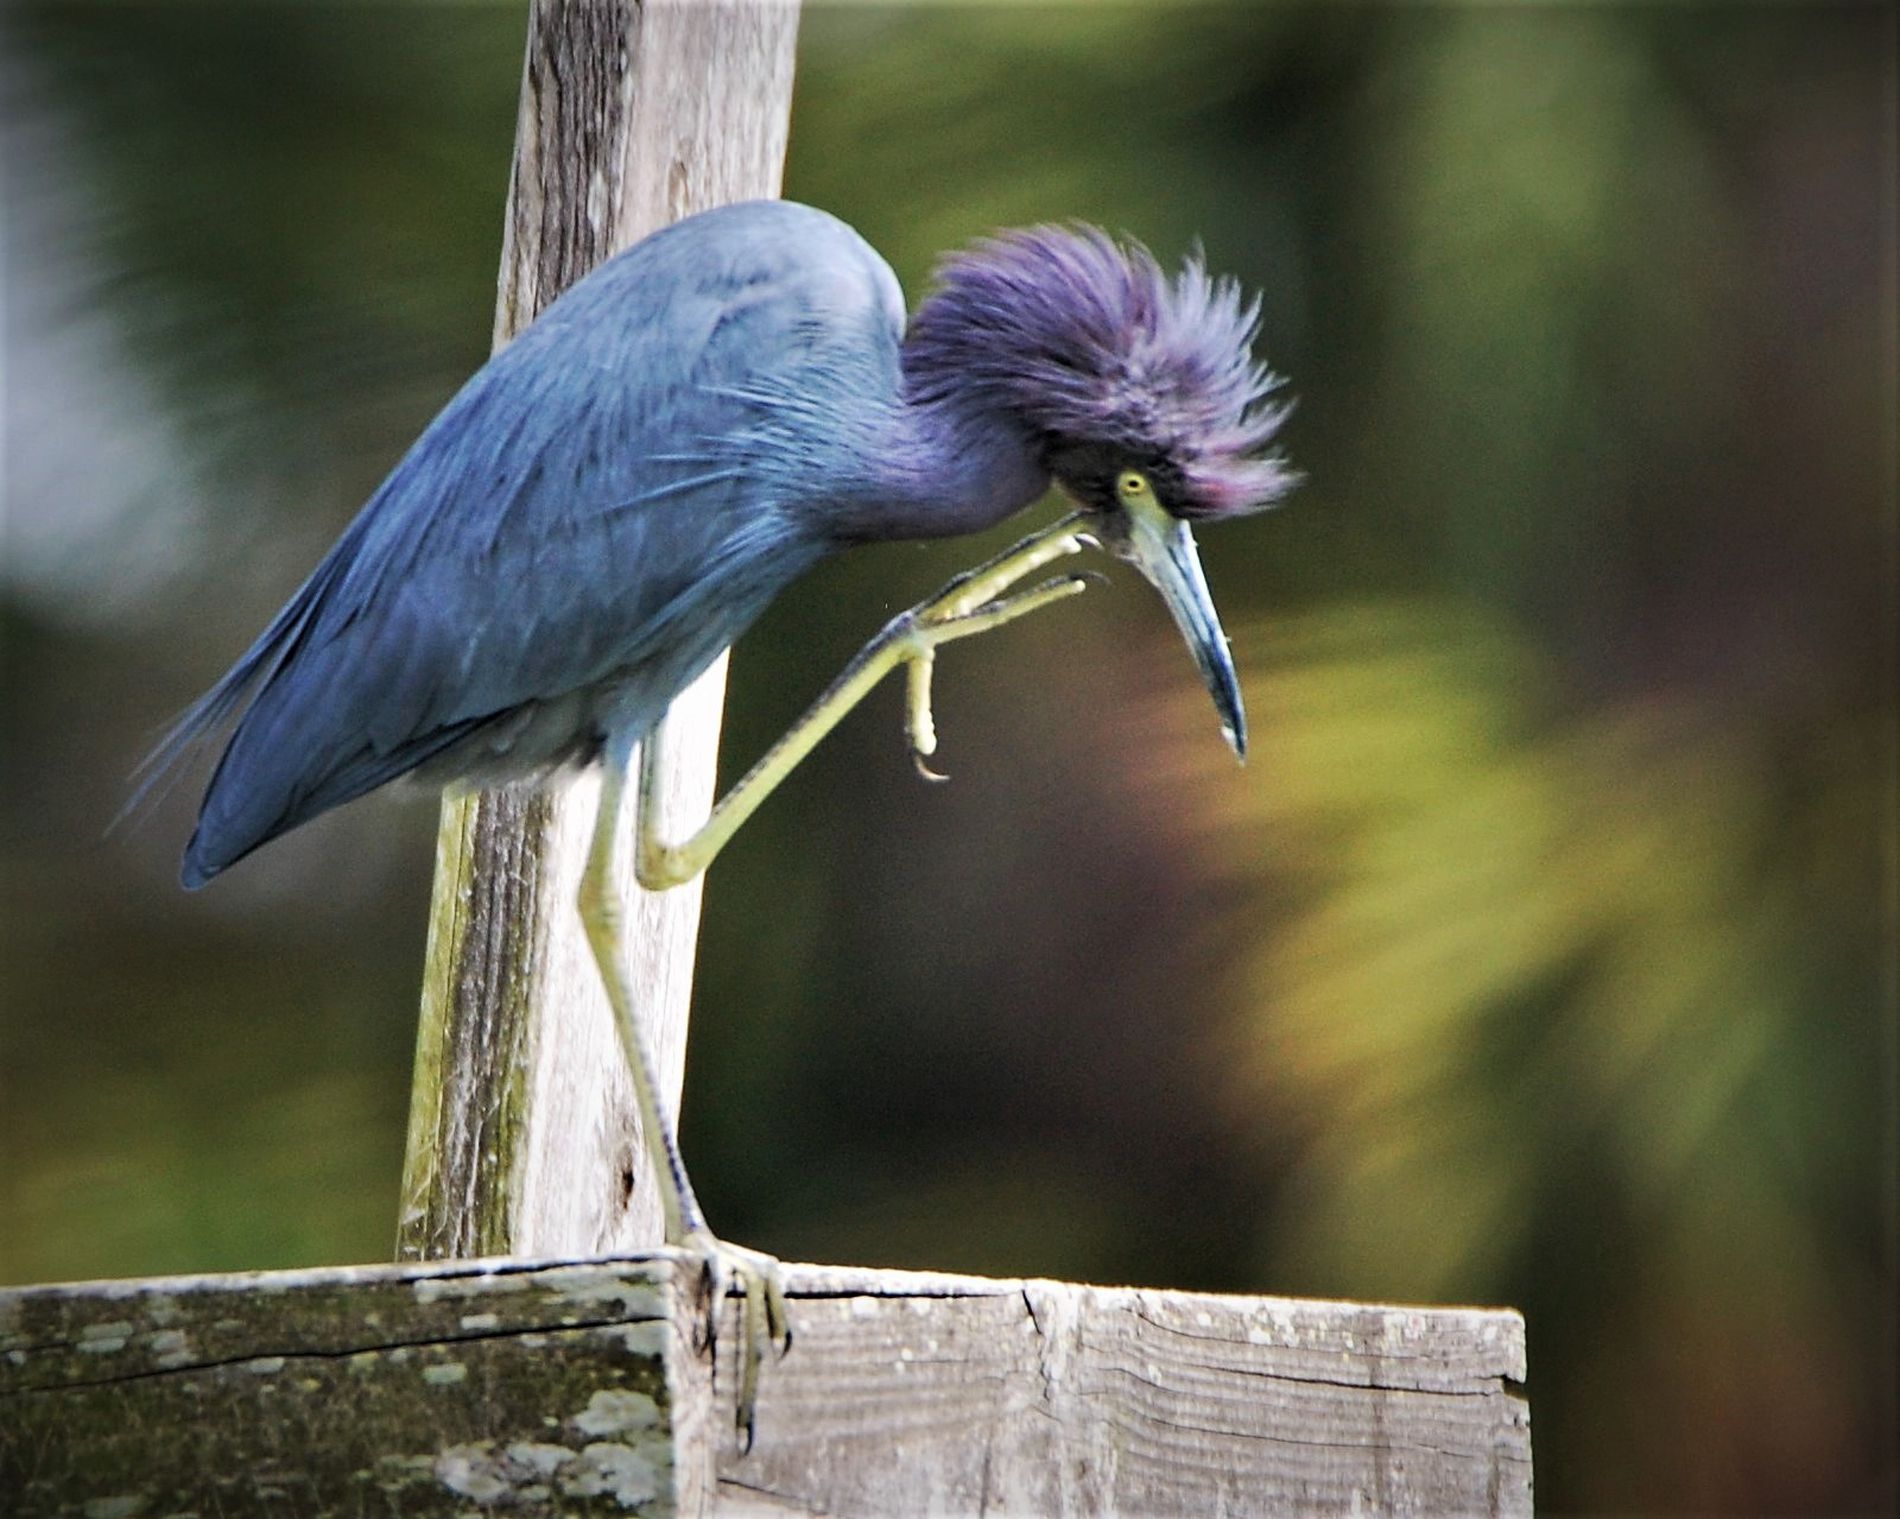
Graceful heron stillness.
A Little Blue Heron standing elegantly on a wooden log, its soft blue feathers contrasting against a vibrant, blurred green background. Another upright wooden log stands behind, adding depth and natural balance to the composition.
A landscape photography taken at eye level shot ,with shallow depth of field focusing sharply on the heron while the background remains artistically blurred. in a color palette of soft blue ,muted gray ,earthy brown ,fresh green and pale yellow hues capturing the quiet grace of the heron in its natural wetland habitat. natural light with soft highlights on the bird's feathers and gentle diffusion over the background.
Labels: Animal, Bird, Waterfowl, Beak, Stork, Heron, Crane Bird, Jay, Egret, blurred background, blue heron, wooden logs
Camera: NIKON CORPORATION NIKON D40
Lens: 150-600mm f/5-6.3, Tamron SP AF 150-600mm f/5-6.3 VC USD (A011)
Aperture: F6.3
Exposure: 1/500 sec
ISO: 500
Focal length: 600.0 mm